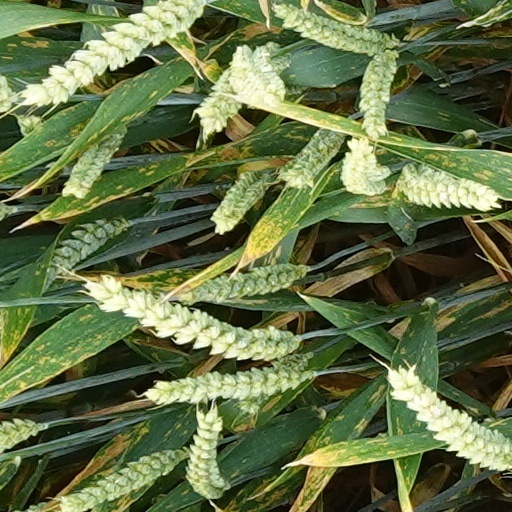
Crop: wheat